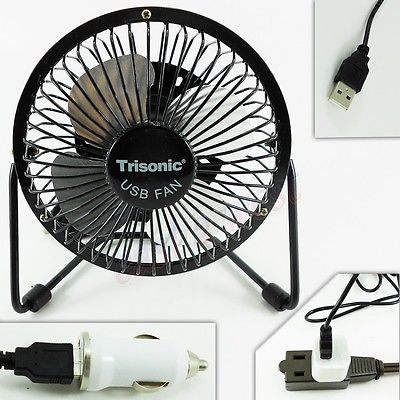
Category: fan